Patrick Gorman (politician)

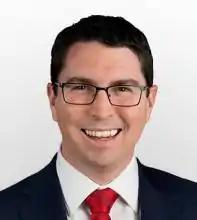

Patrick Possum Gorman (born 12 December 1984) is an Australian politician, elected as an Australian Labor Party representative for the Division of Perth at the 2018 Perth by-election.